Alexandru Vlahuță

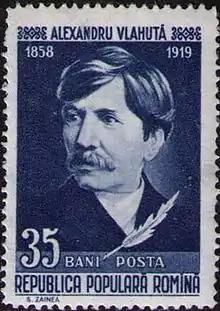
Alexandru Vlahuță on Romanian stamp, 1958

Vlahuţă was born in Pleșești (currently called Alexandru Vlahuță), in the Principality of Moldavia (present-day Vaslui County, Romania) and studied in Bârlad during his early childhood. He took his Baccalaureate in Bucharest and afterwards attended law school for a short amount of time, but withdrew due to financial reasons. He died in Bucharest on 19 November 1919. His former home in Bucharest has been turned into a memorial museum.